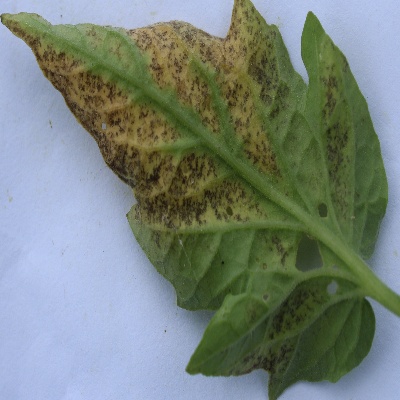
Crop: Tomato
Condition: verticulium wilt